Cutlass

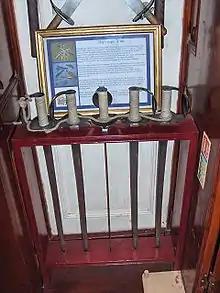
Cutlasses aboard the frigate "Grand Turk"

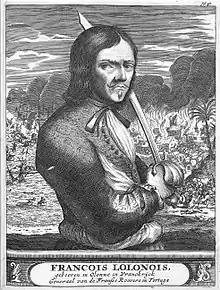
François l'Olonnais with a cutlass

The cutlass is a 17th-century descendant of the edged short sword, exemplified by the medieval falchion.